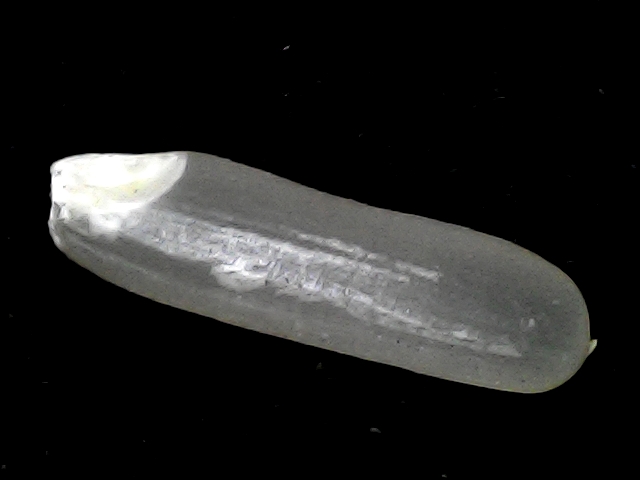
Rice variety: BD57